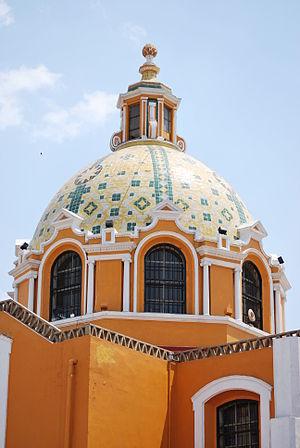
Dome de Nuestra señora de los remedios, l'église au sommet de la pyramide de Cholula (Cholula - Puebla - Mexique) Español: Domo de Nuestra señora de los remedios, la iglesia arriba de la piramide de Cholula (Cholula - Puebla - Mexico)